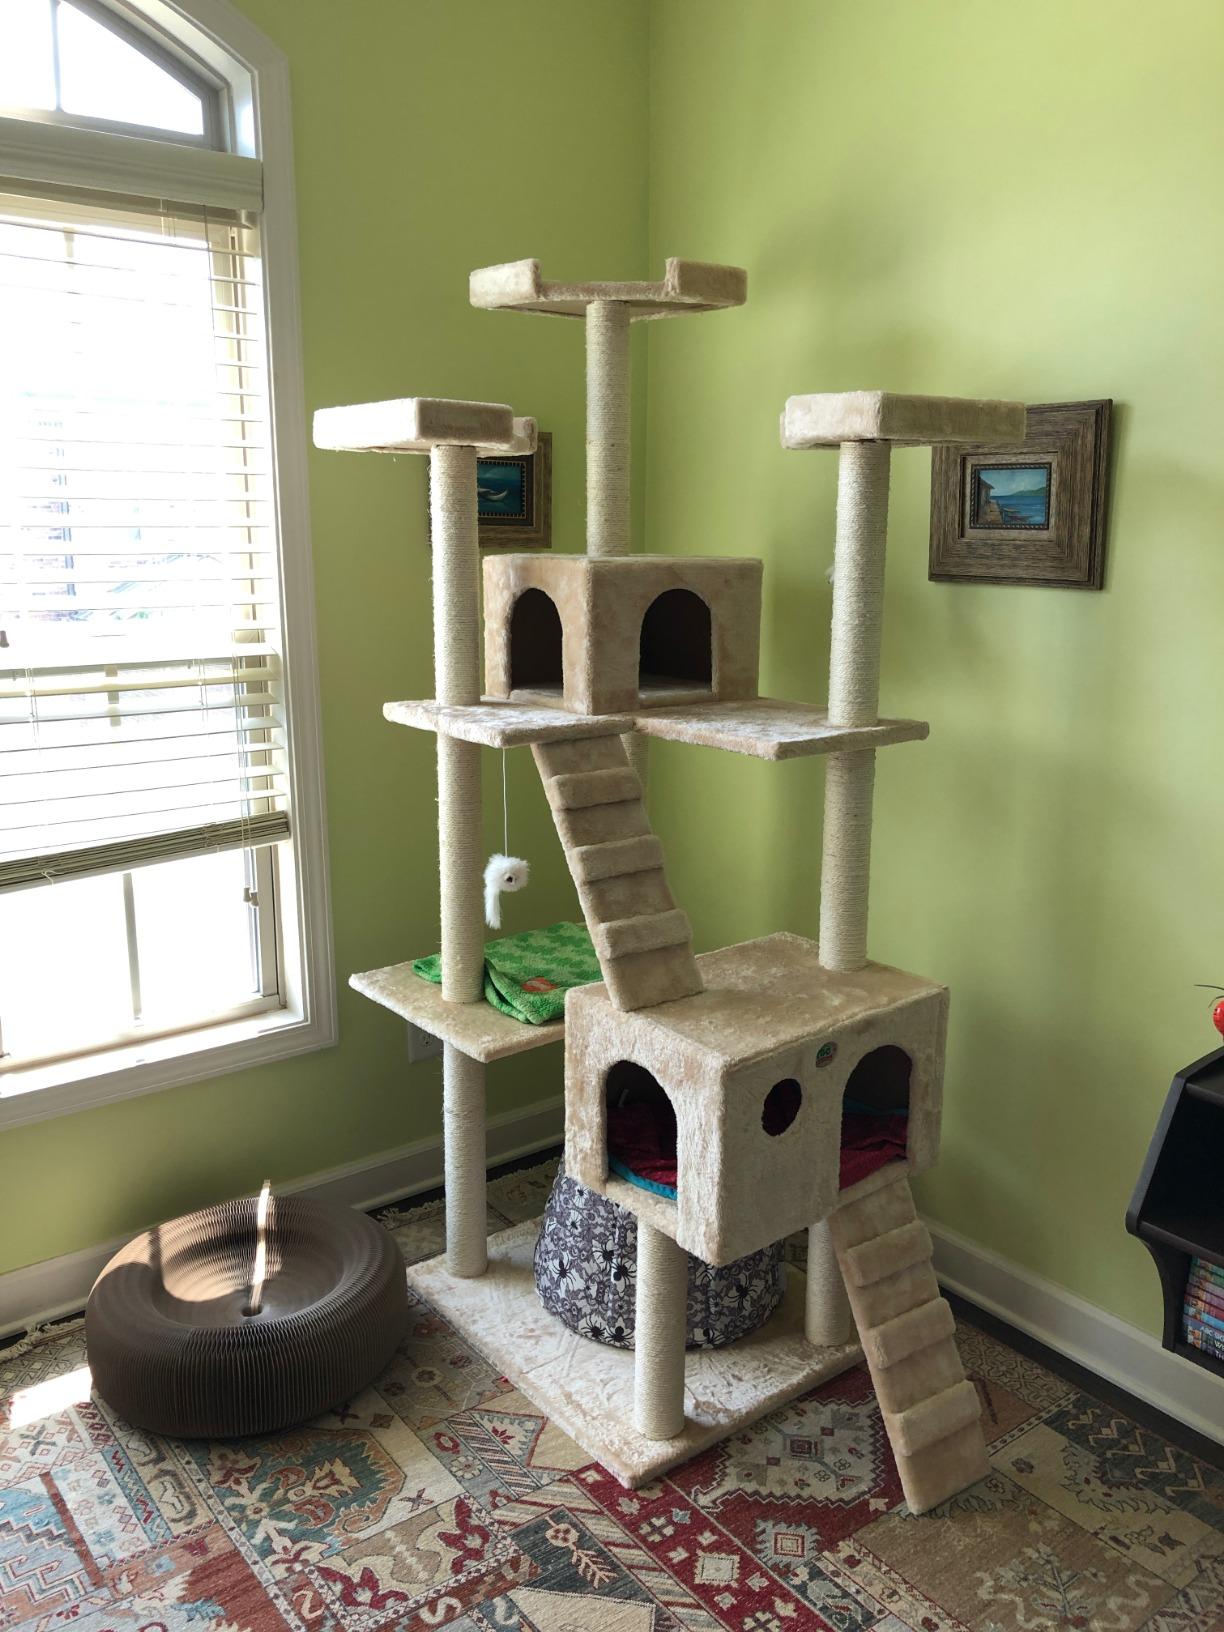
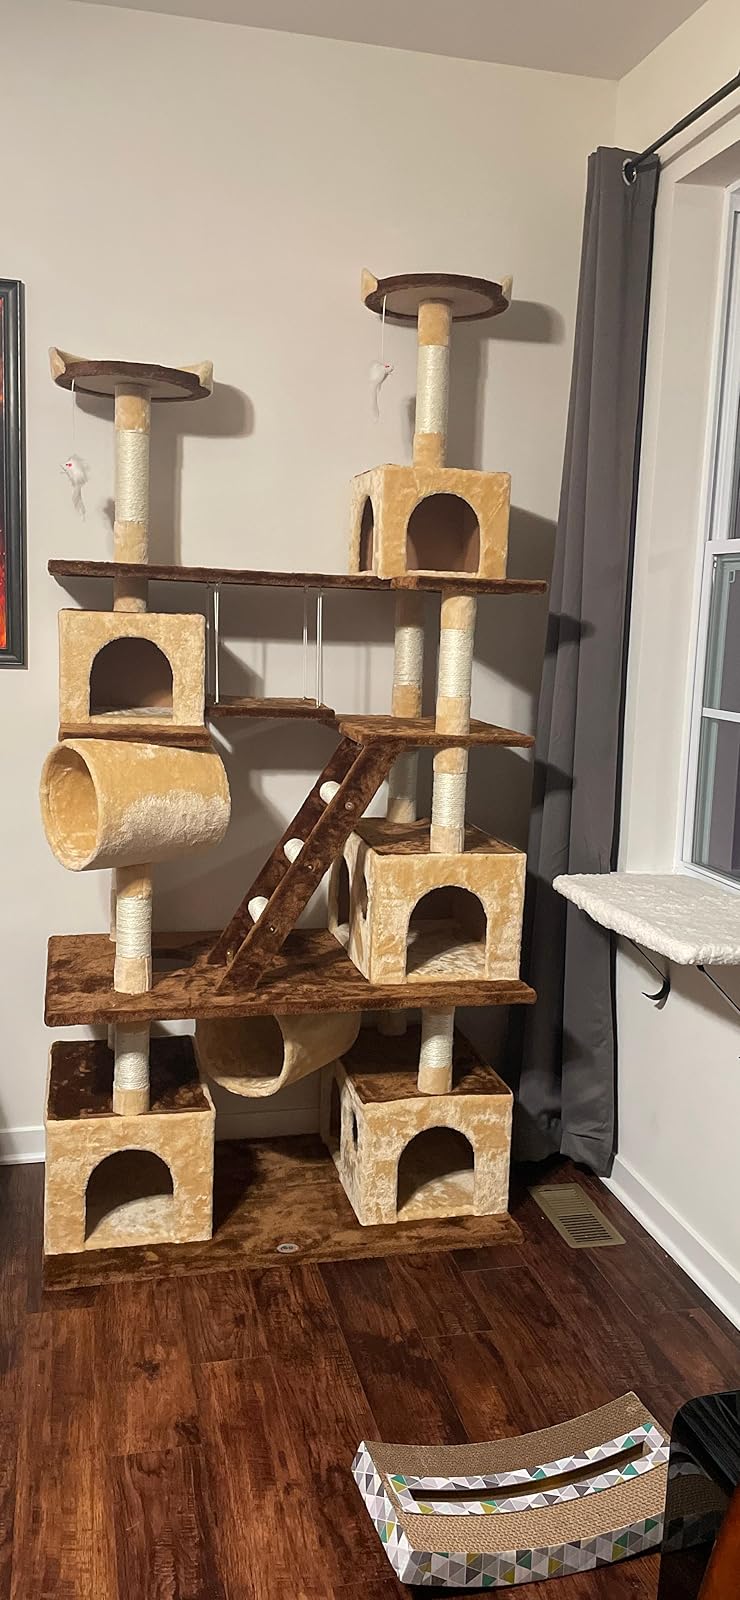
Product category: items_cat tree
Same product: no